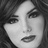
Emotion: neutral